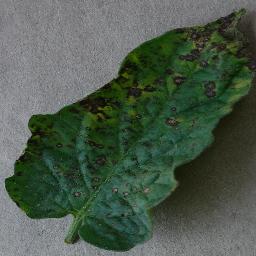
Label: Tomato___Early_blight